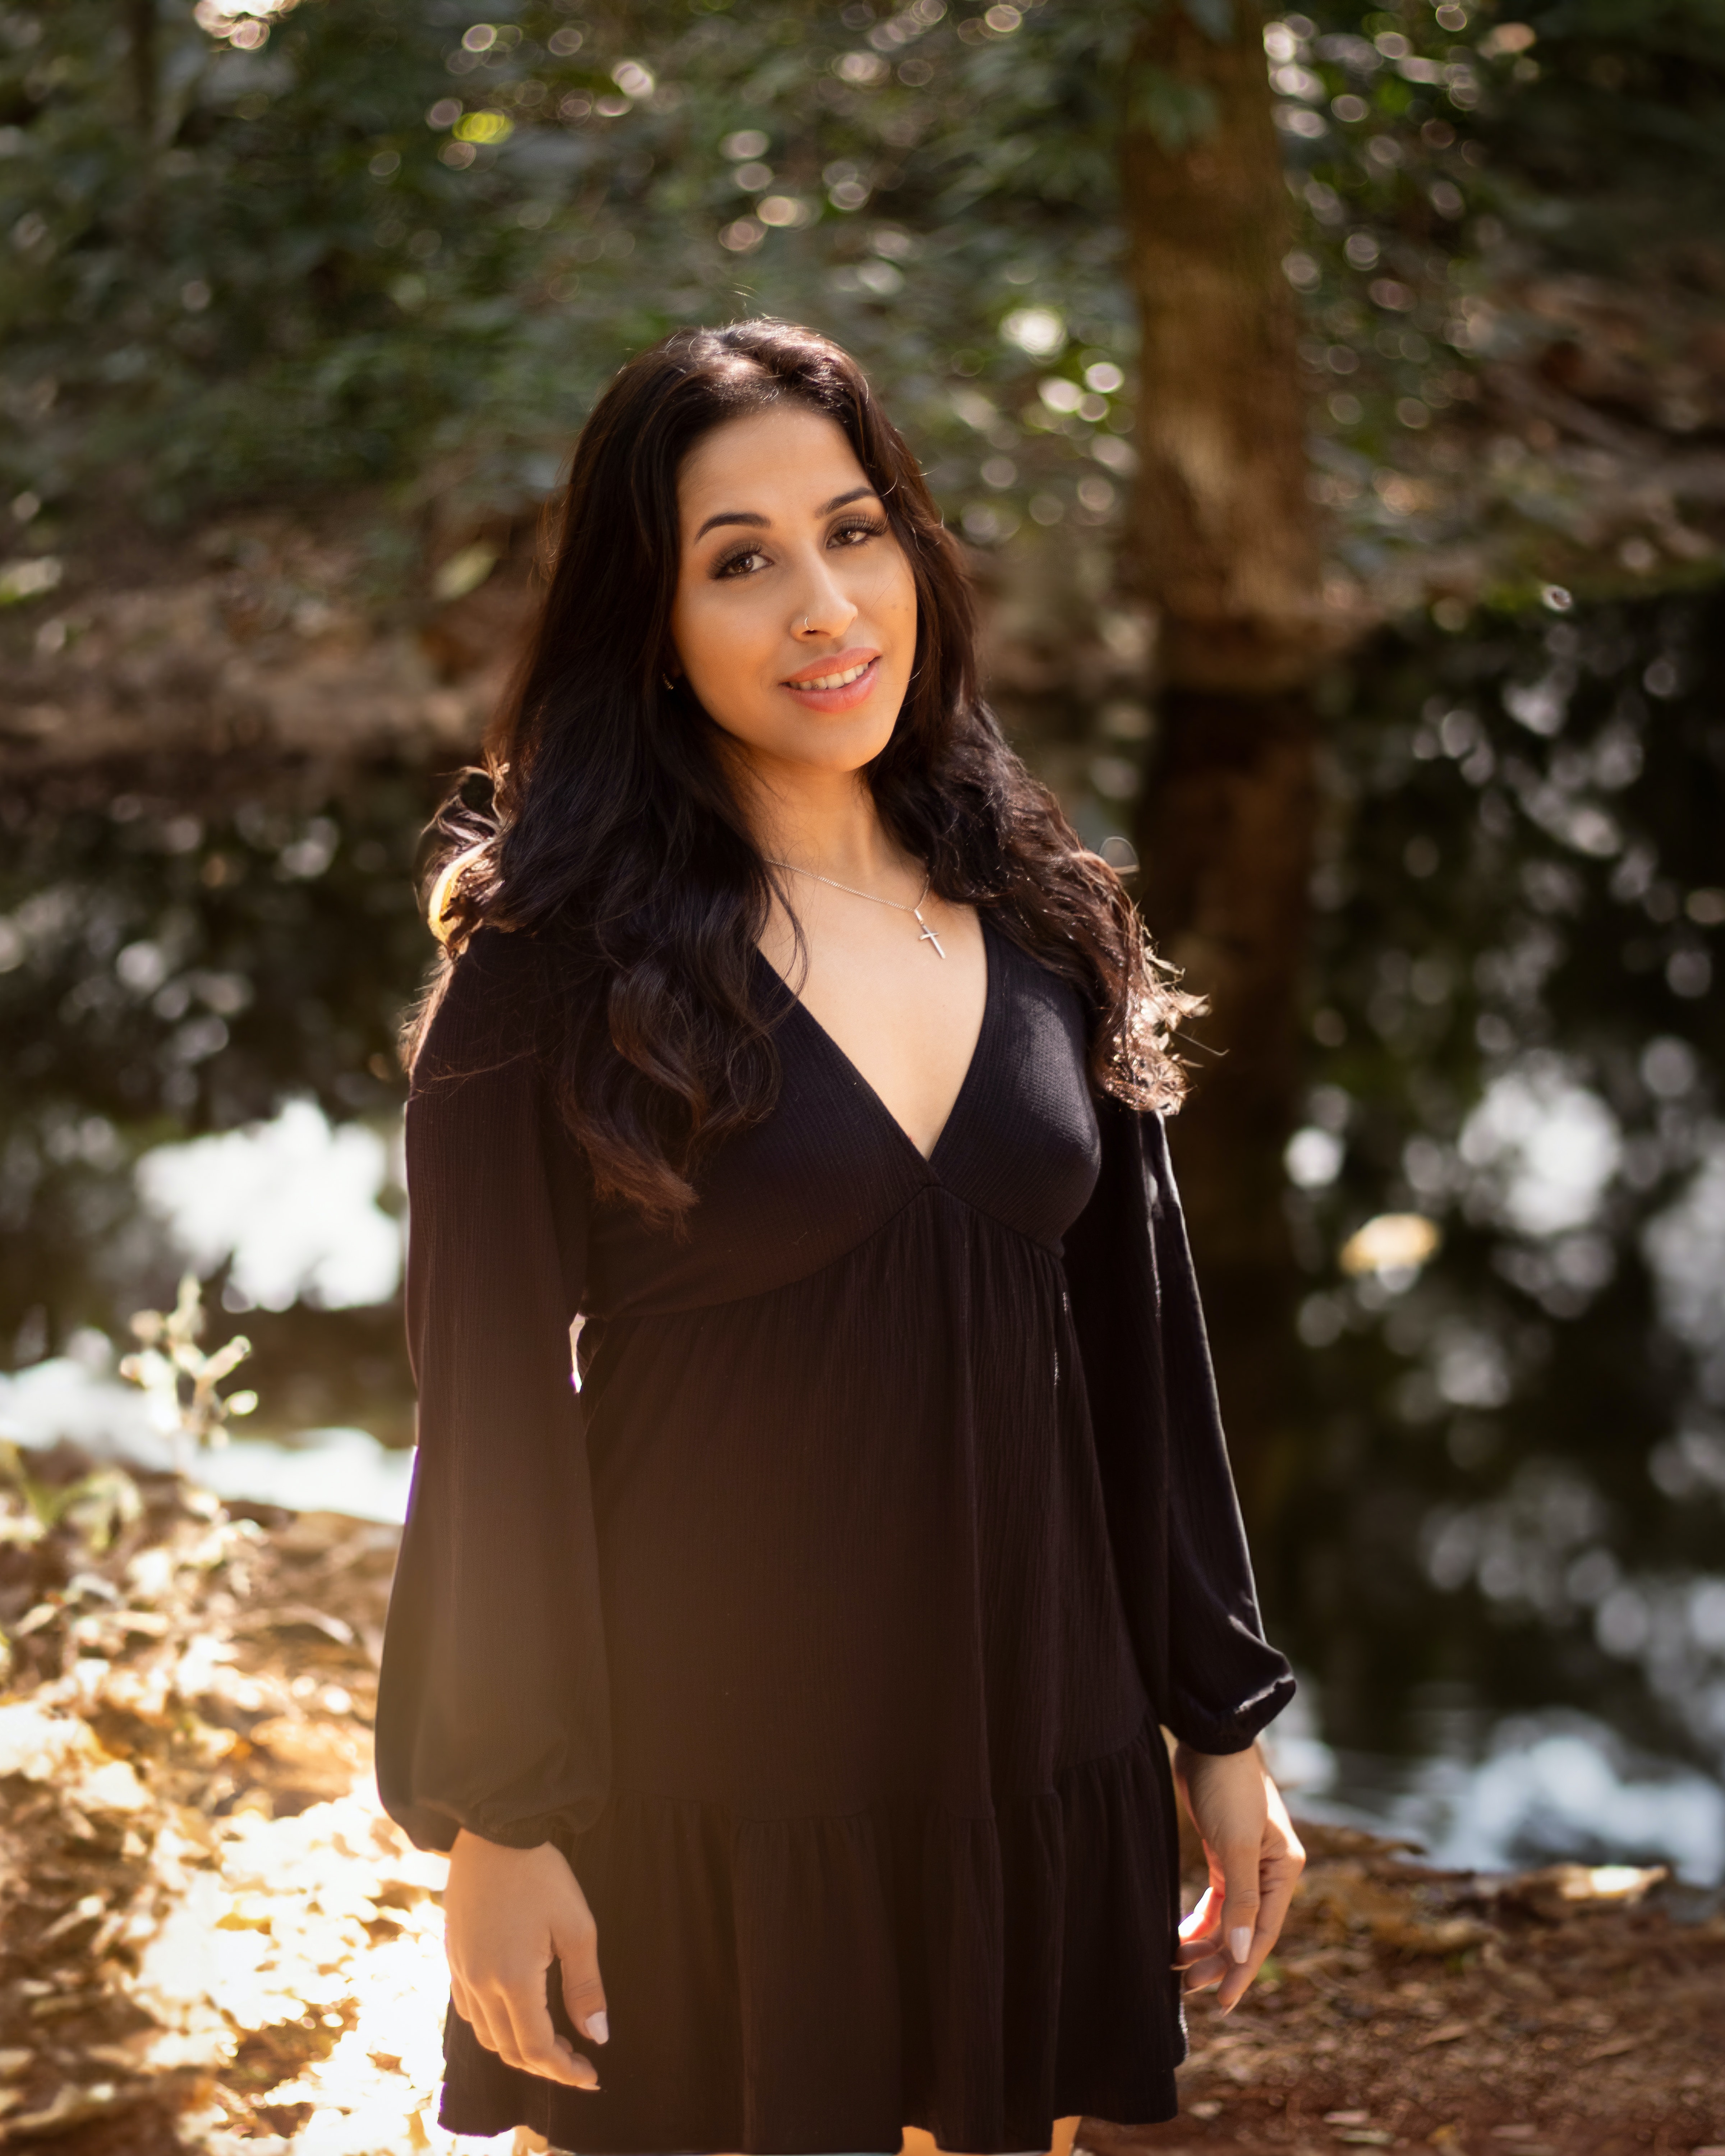
woman, face, lip, shoulder, People in nature, flash photography, neck, sleeve, smile, sunlight, grass, wood, waist, blazer, black hair, fashion model, happy, formal wear, forest, long hair, electric blue, layered hair, fashion design, blond, brown hair, knee, tree, jewellery, woodland, fur, eyewear, necklace, top, portrait photography, winter, little black dress, photo shoot, portrait